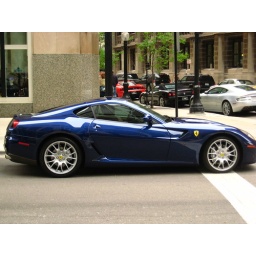
Pretty blue but I'll take the red or black in the background if I must.